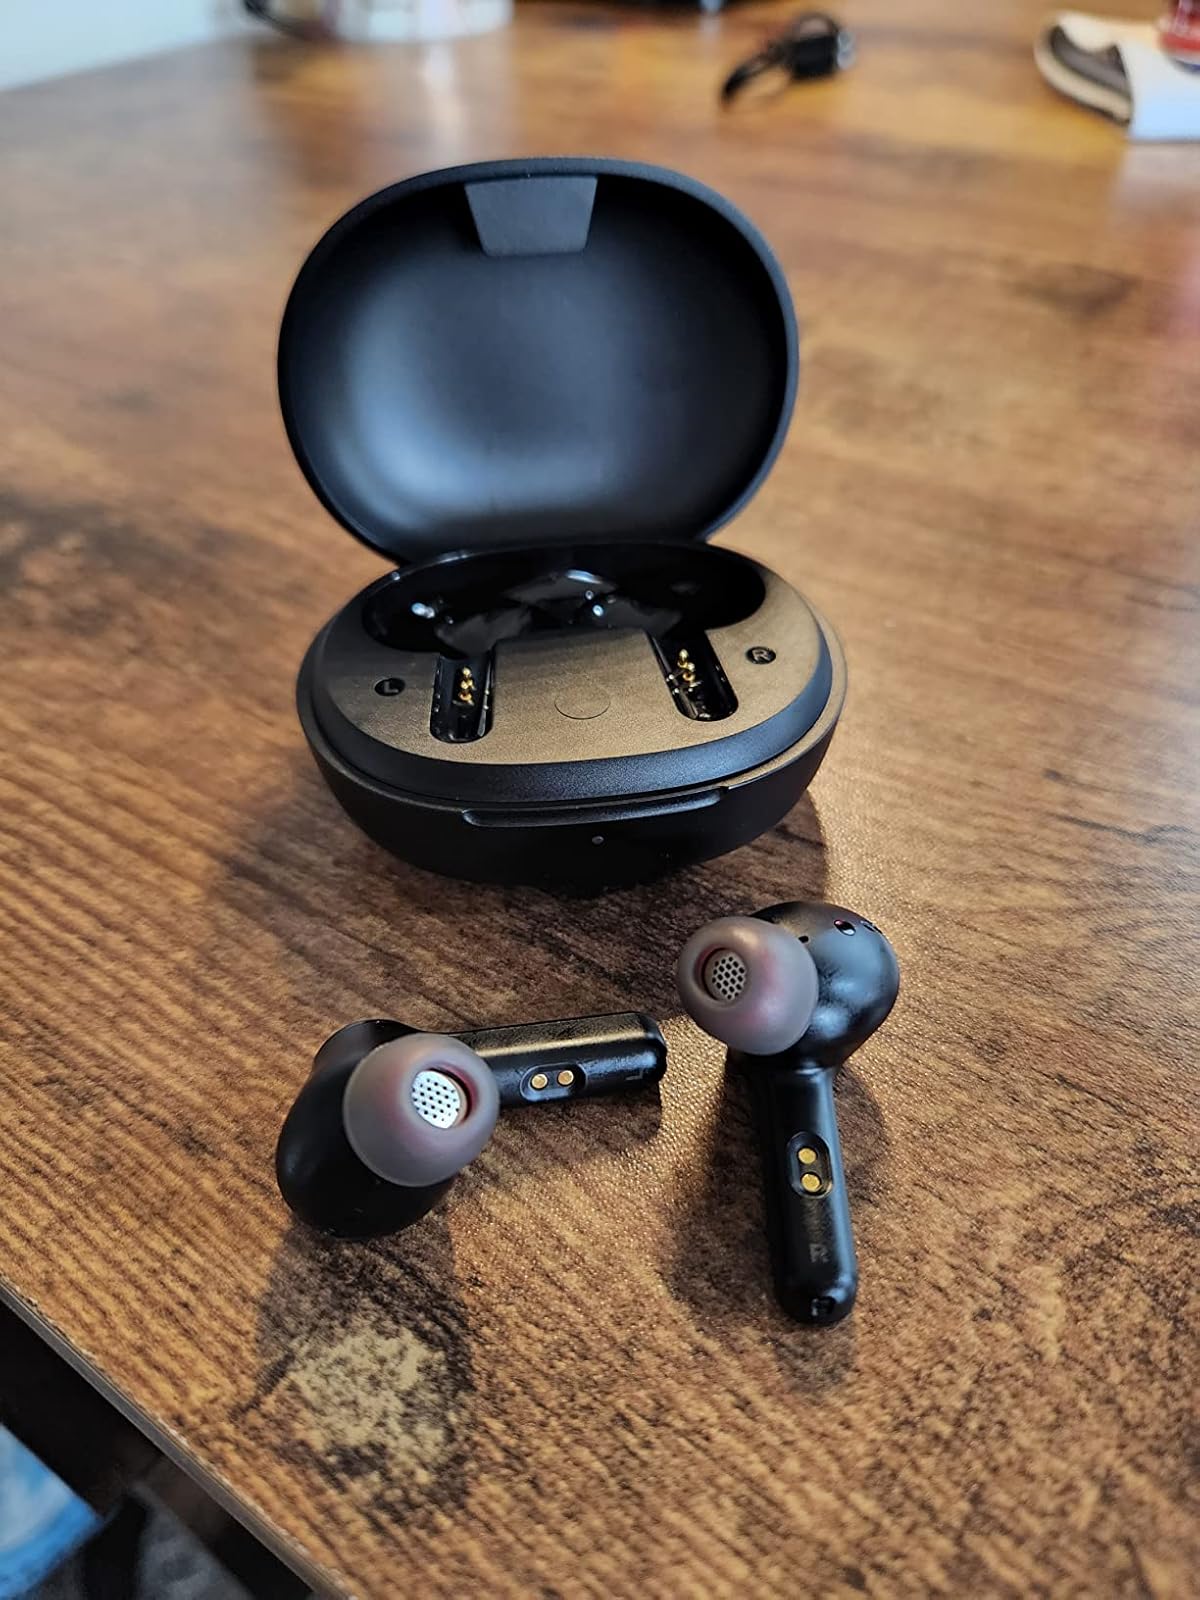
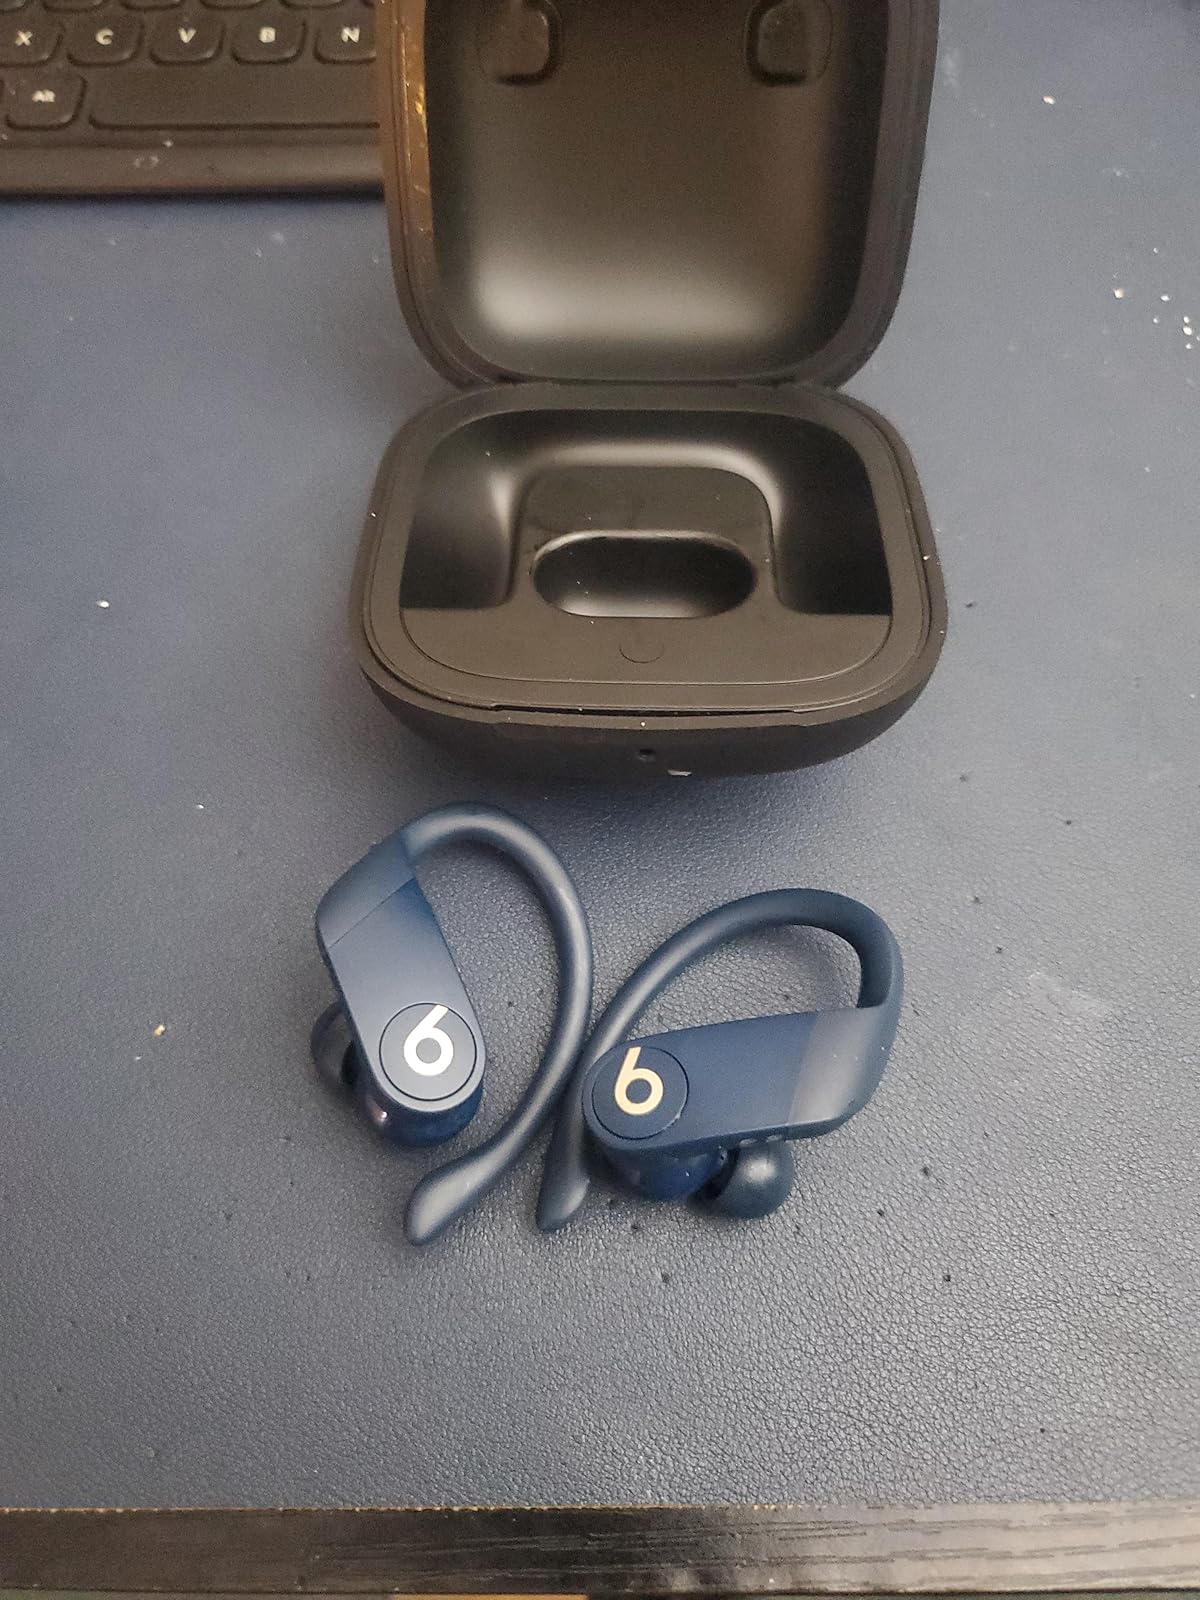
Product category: earbuds
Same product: no